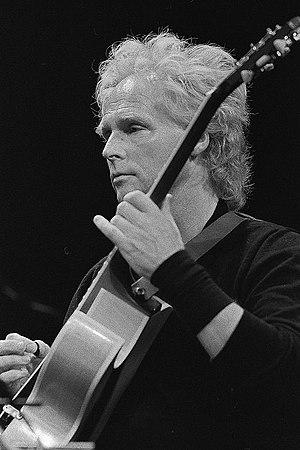
Odd-Arne Jacobsen est un guitariste norvégien de jazz et musique improvisée, né le 29 décembre 1948 à Tromsø. C'est un musicien singulier sur la scène scandinave, avec un penchant pour les textures « exotiques ».